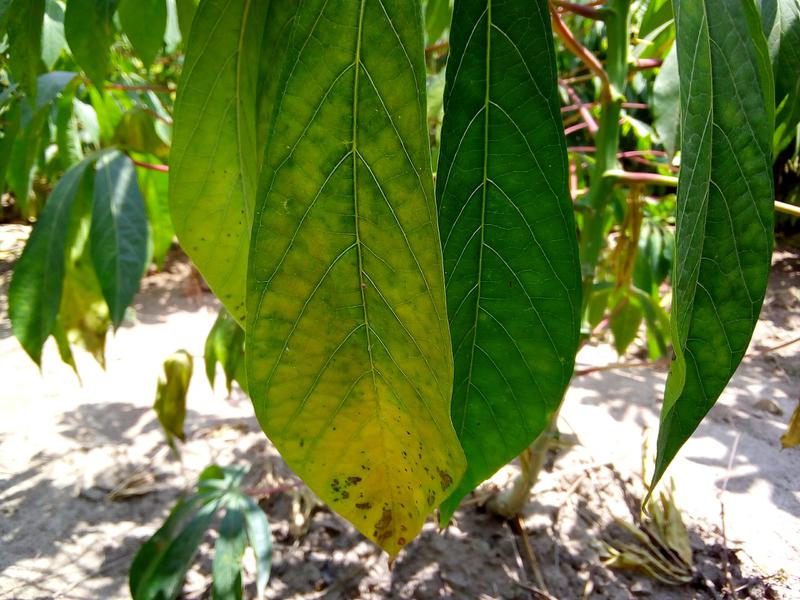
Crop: cassava
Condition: bacterial_blight